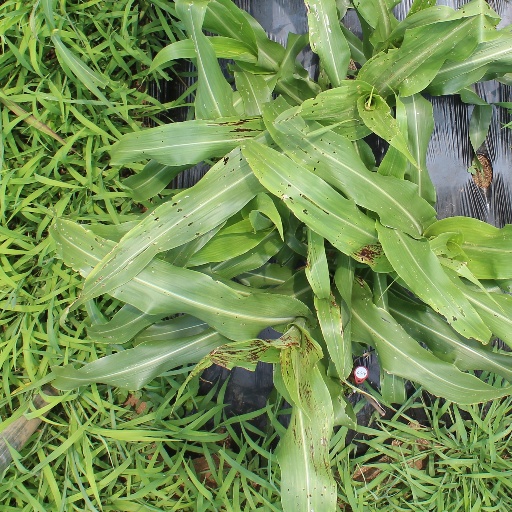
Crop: sorghum